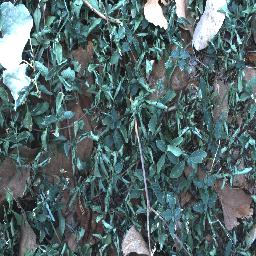
Label: negative